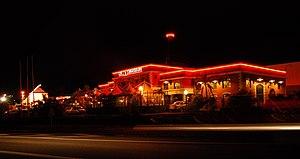
Restaurant des 3 Brasseurs à Saint-Pierre de La Réunion.
Les 3 Brasseurs est une entreprise de restauration française spécialisée dans la microbrasserie et qui fabrique sur place sa propre bière du même nom.